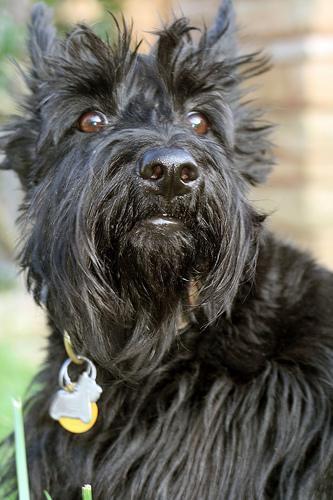
scottish terrier